Ben W. Hooper

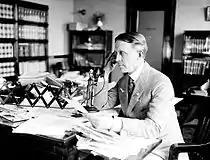
Hooper at his Railroad Labor Board office in 1922

After his gubernatorial tenure ended, Hooper returned to his law practice in Newport, but remained active in Republican politics. He ran for the U.S. Senate in 1916, but was defeated by Democratic politician Kenneth D. McKellar.